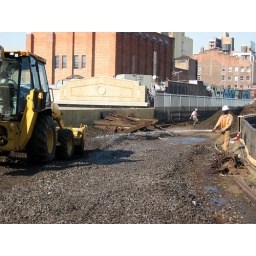
Workers clear the original rock ballast in order to repair the High Line's concrete structure.